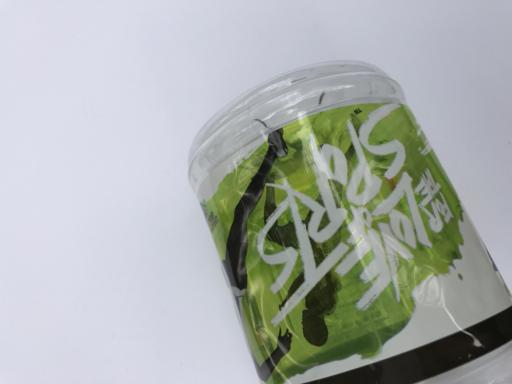
Waste category: plastic